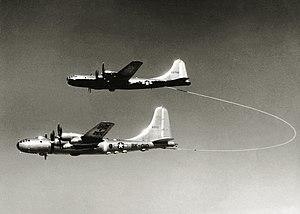
Le ravitaillement en vol pendant le vol. Les deux principaux systèmes de ravitaillement en carburant sont probe-and-drogue, qui est plus simple à adapter aux aéronefs existants, et la perche volante, qui offre un transfert de carburant plus rapide, mais nécessite un poste de commande de perche dédié.